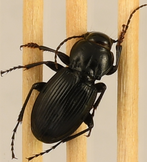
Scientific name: Cyclotrachelus torvus
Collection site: Northern Great Plains Research Laboratory NEON (NOGP), plot NOGP_012